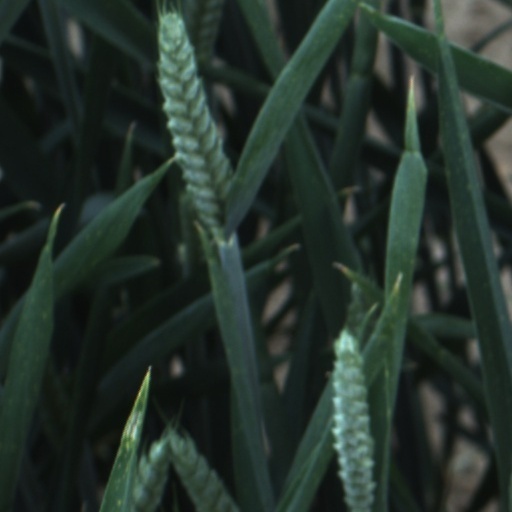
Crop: wheat